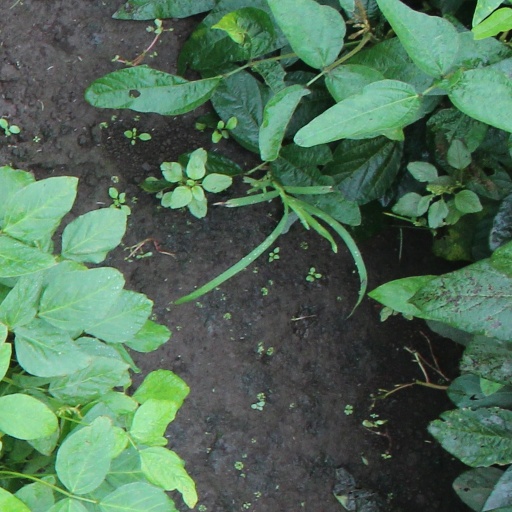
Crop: soybean